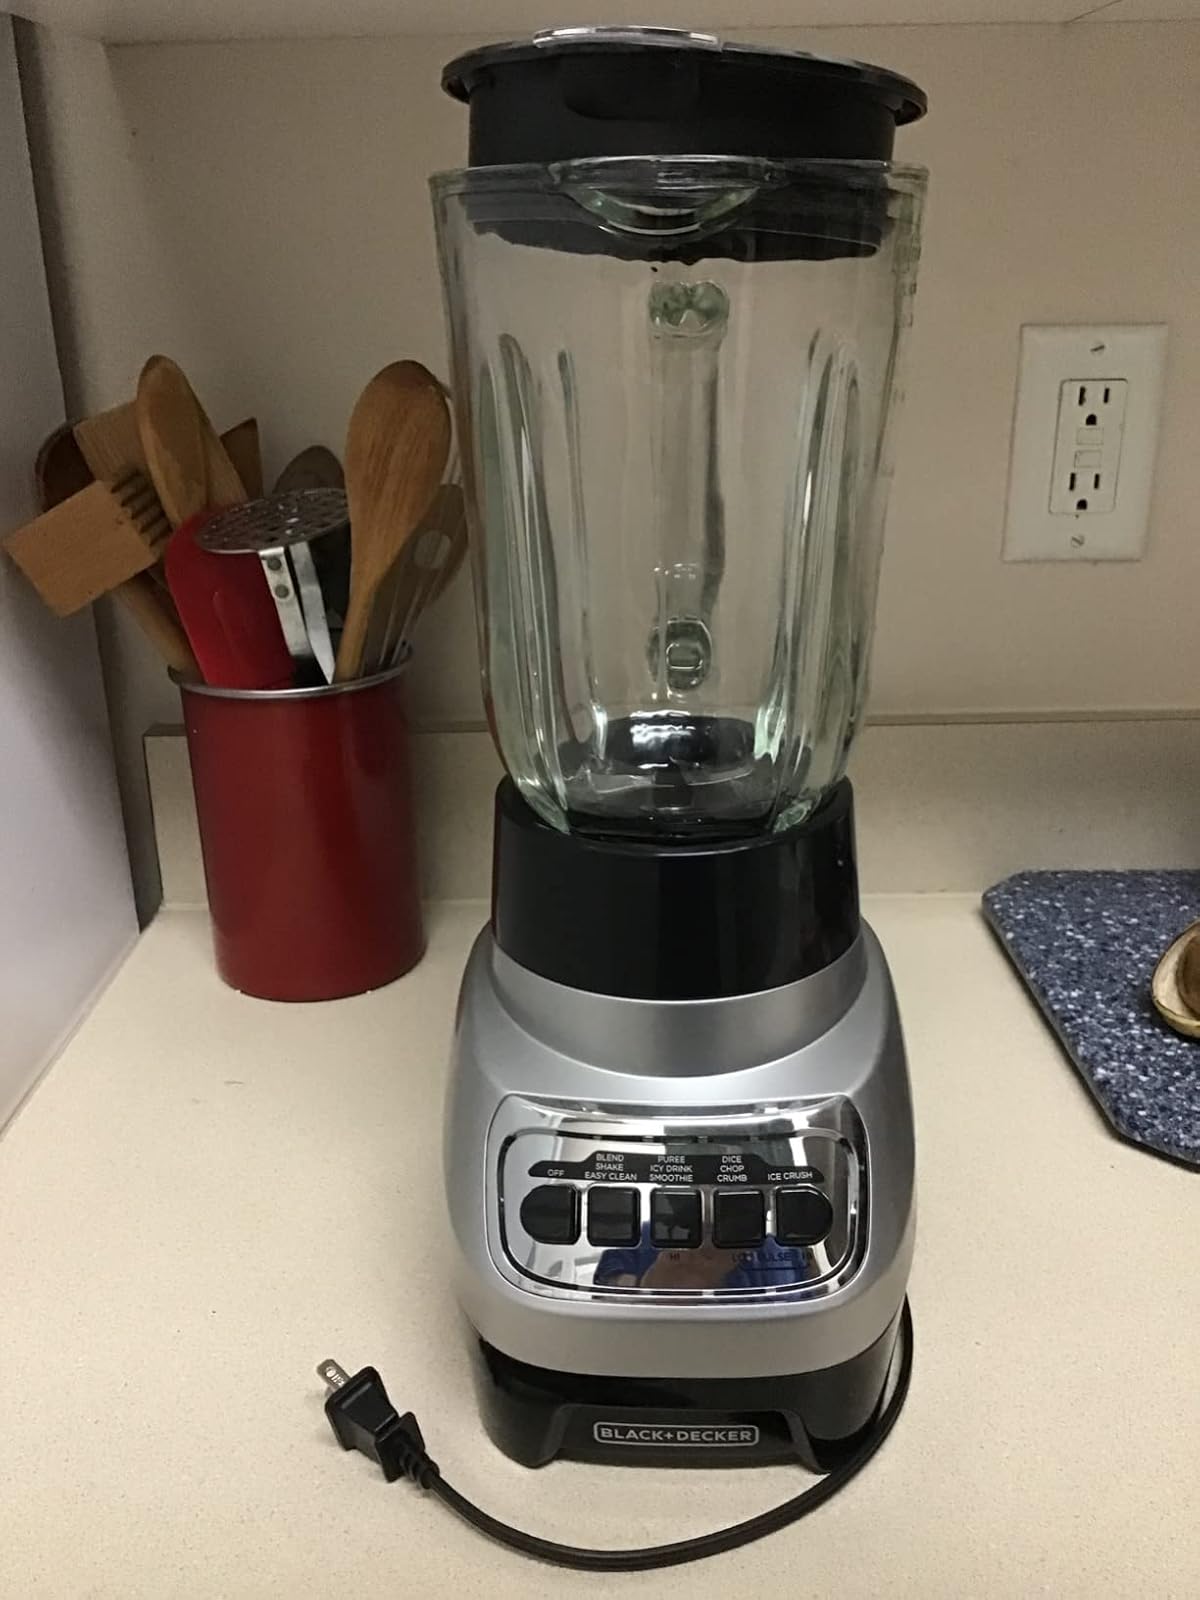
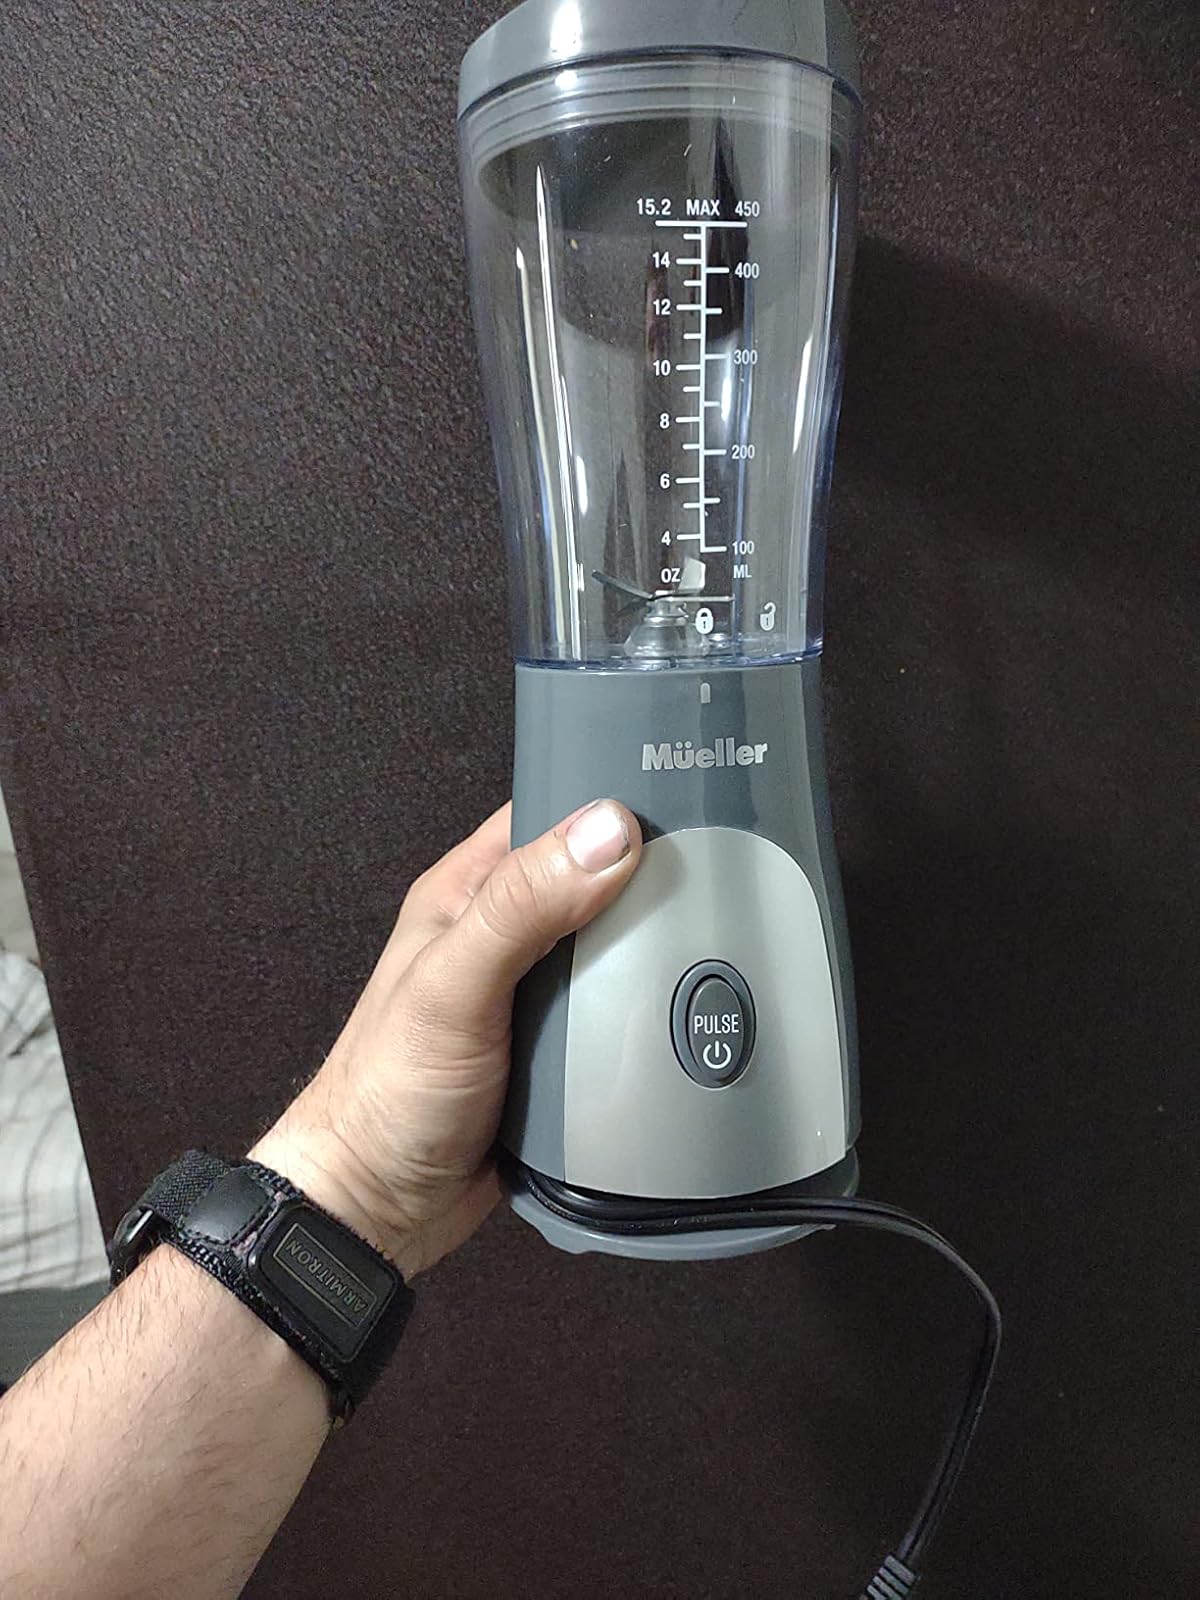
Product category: items_blender
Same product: no